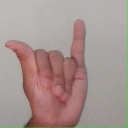
अक्षर: य